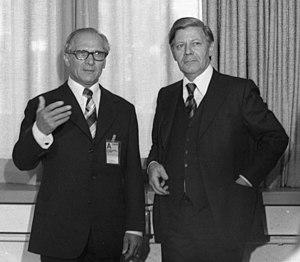
L'histoire du communisme recouvre l'ensemble des évolutions de ce courant d'idées et, par extension, celle des mouvances et des régimes politiques qui s'en sont réclamés. Le communisme se développe principalement au XXᵉ siècle, dont il constitue l'une des principales forces politiques : à son apogée, durant la seconde moitié du siècle, un quart de l'humanité vit sous un régime communiste.